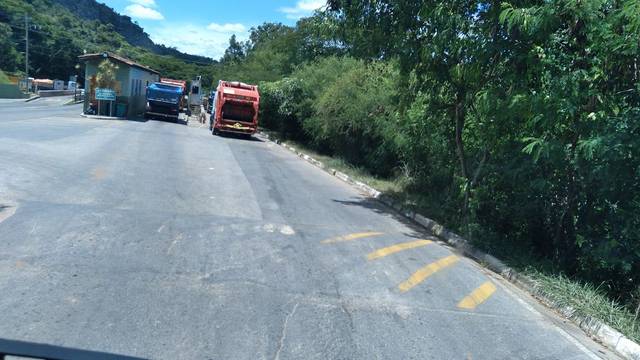
Region: Brazil
Coordinates: -19.862, -43.852